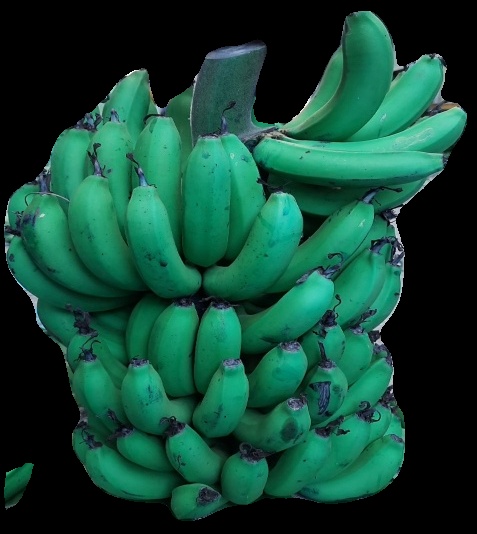
Variety: pachbale
Grade: grade2